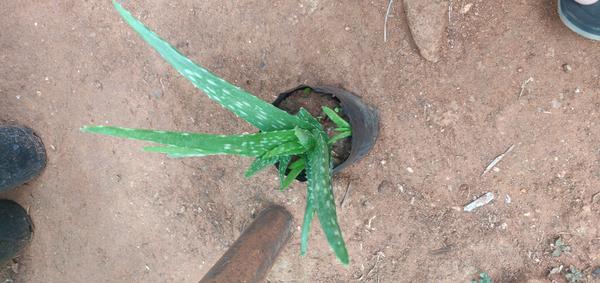
Plant: Aloevera